Early life and career of Barack Obama

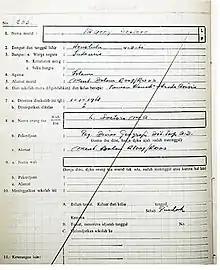
Barack Obama's school record in St. Francis of Assisi Catholic Elementary School. Obama was enrolled as "Barry Soetoro" (no. 1), and was wrongly recorded as an Indonesian citizen (no. 3) and a Muslim (no. 4).

In 1967, Obama and his mother moved to Jakarta (known as Djakarta at the time) to rejoin his stepfather. The family initially lived in a newly built neighborhood in the Menteng Dalam administrative village of the Tebet subdistrict in South Jakarta for two and a half years, while Soetoro worked on a topographic survey for the Indonesian government. From January 1968 to December 1969, Obama's mother taught English and served as an assistant director of the U.S. government-subsidized Indonesia-America Friendship Institute, while Obama attended the Indonesian-language "Santo Fransiskus Asisi" (St. Francis of Assisi) Catholic School around the corner from their house for 1st, 2nd, and part of 3rd grade.